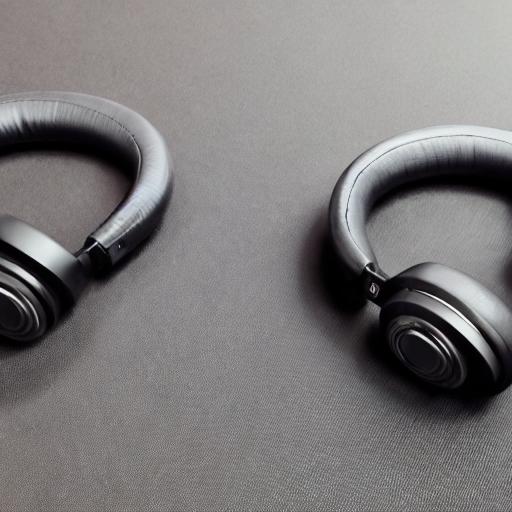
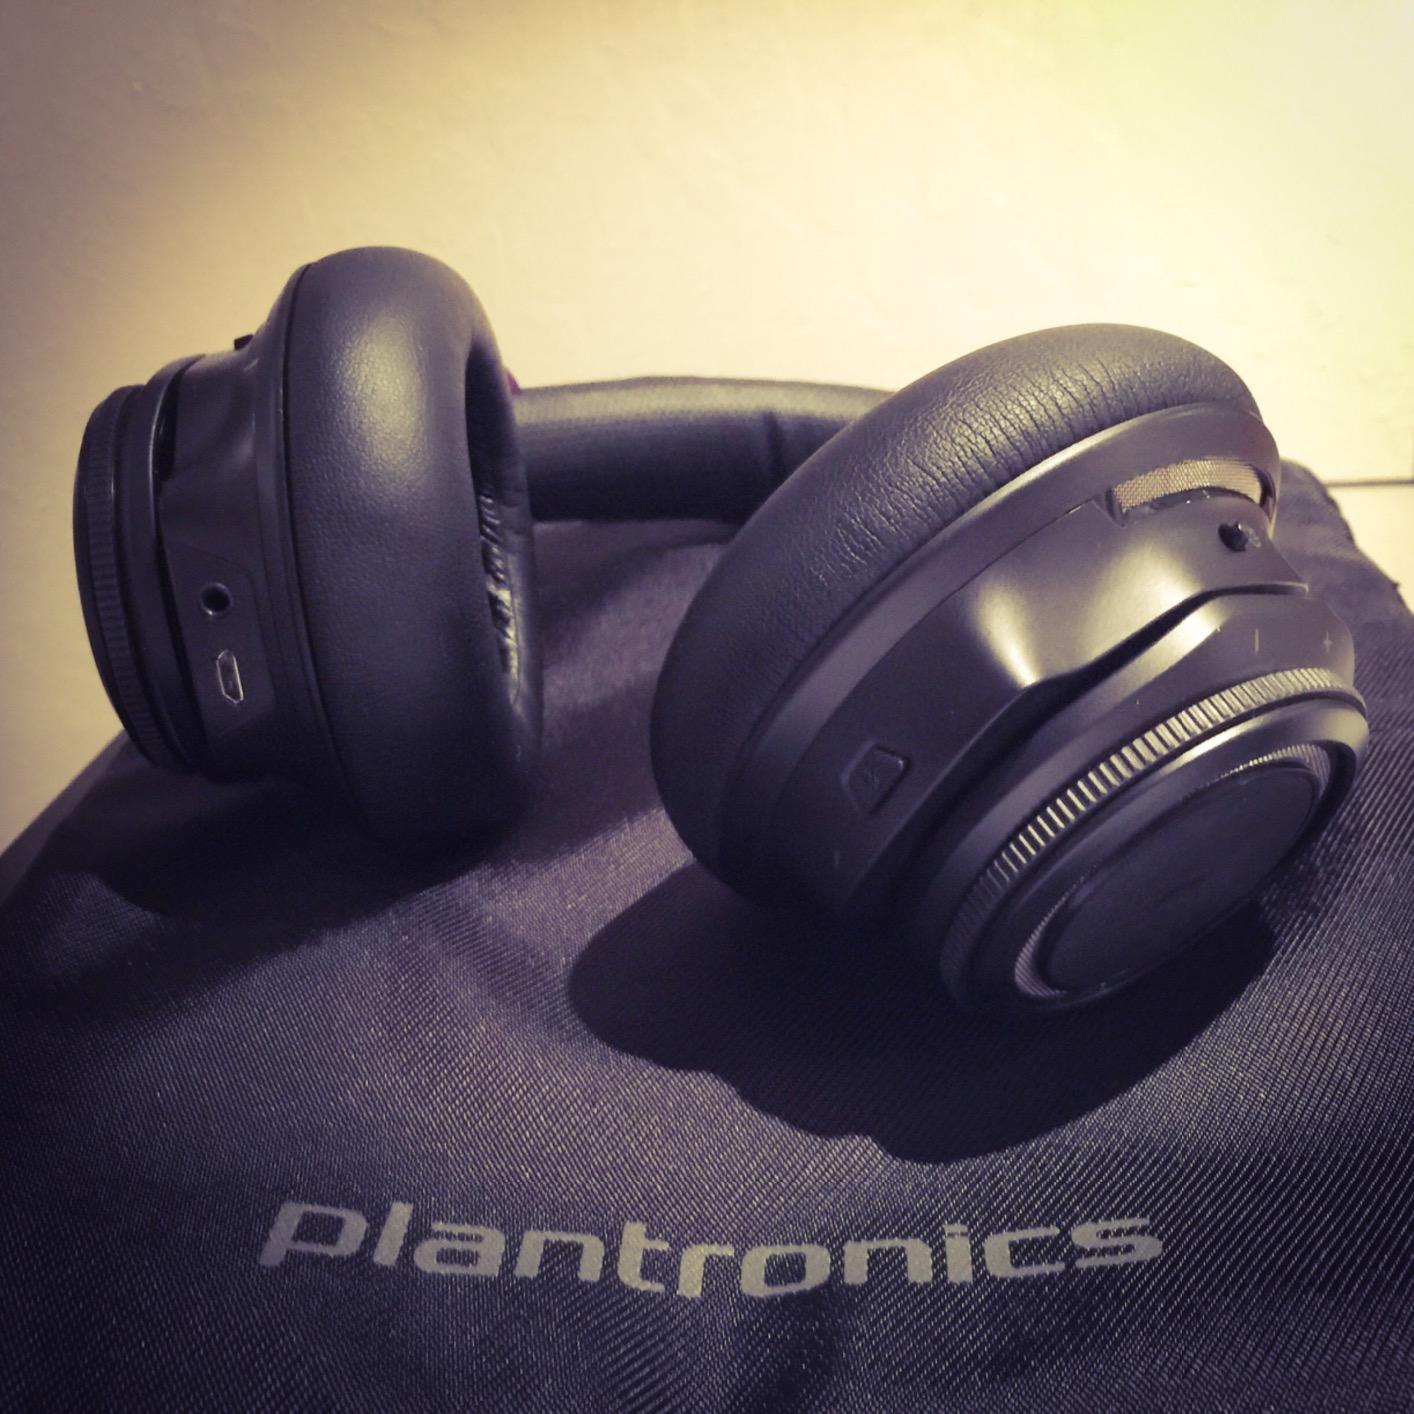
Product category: headphones
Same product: no